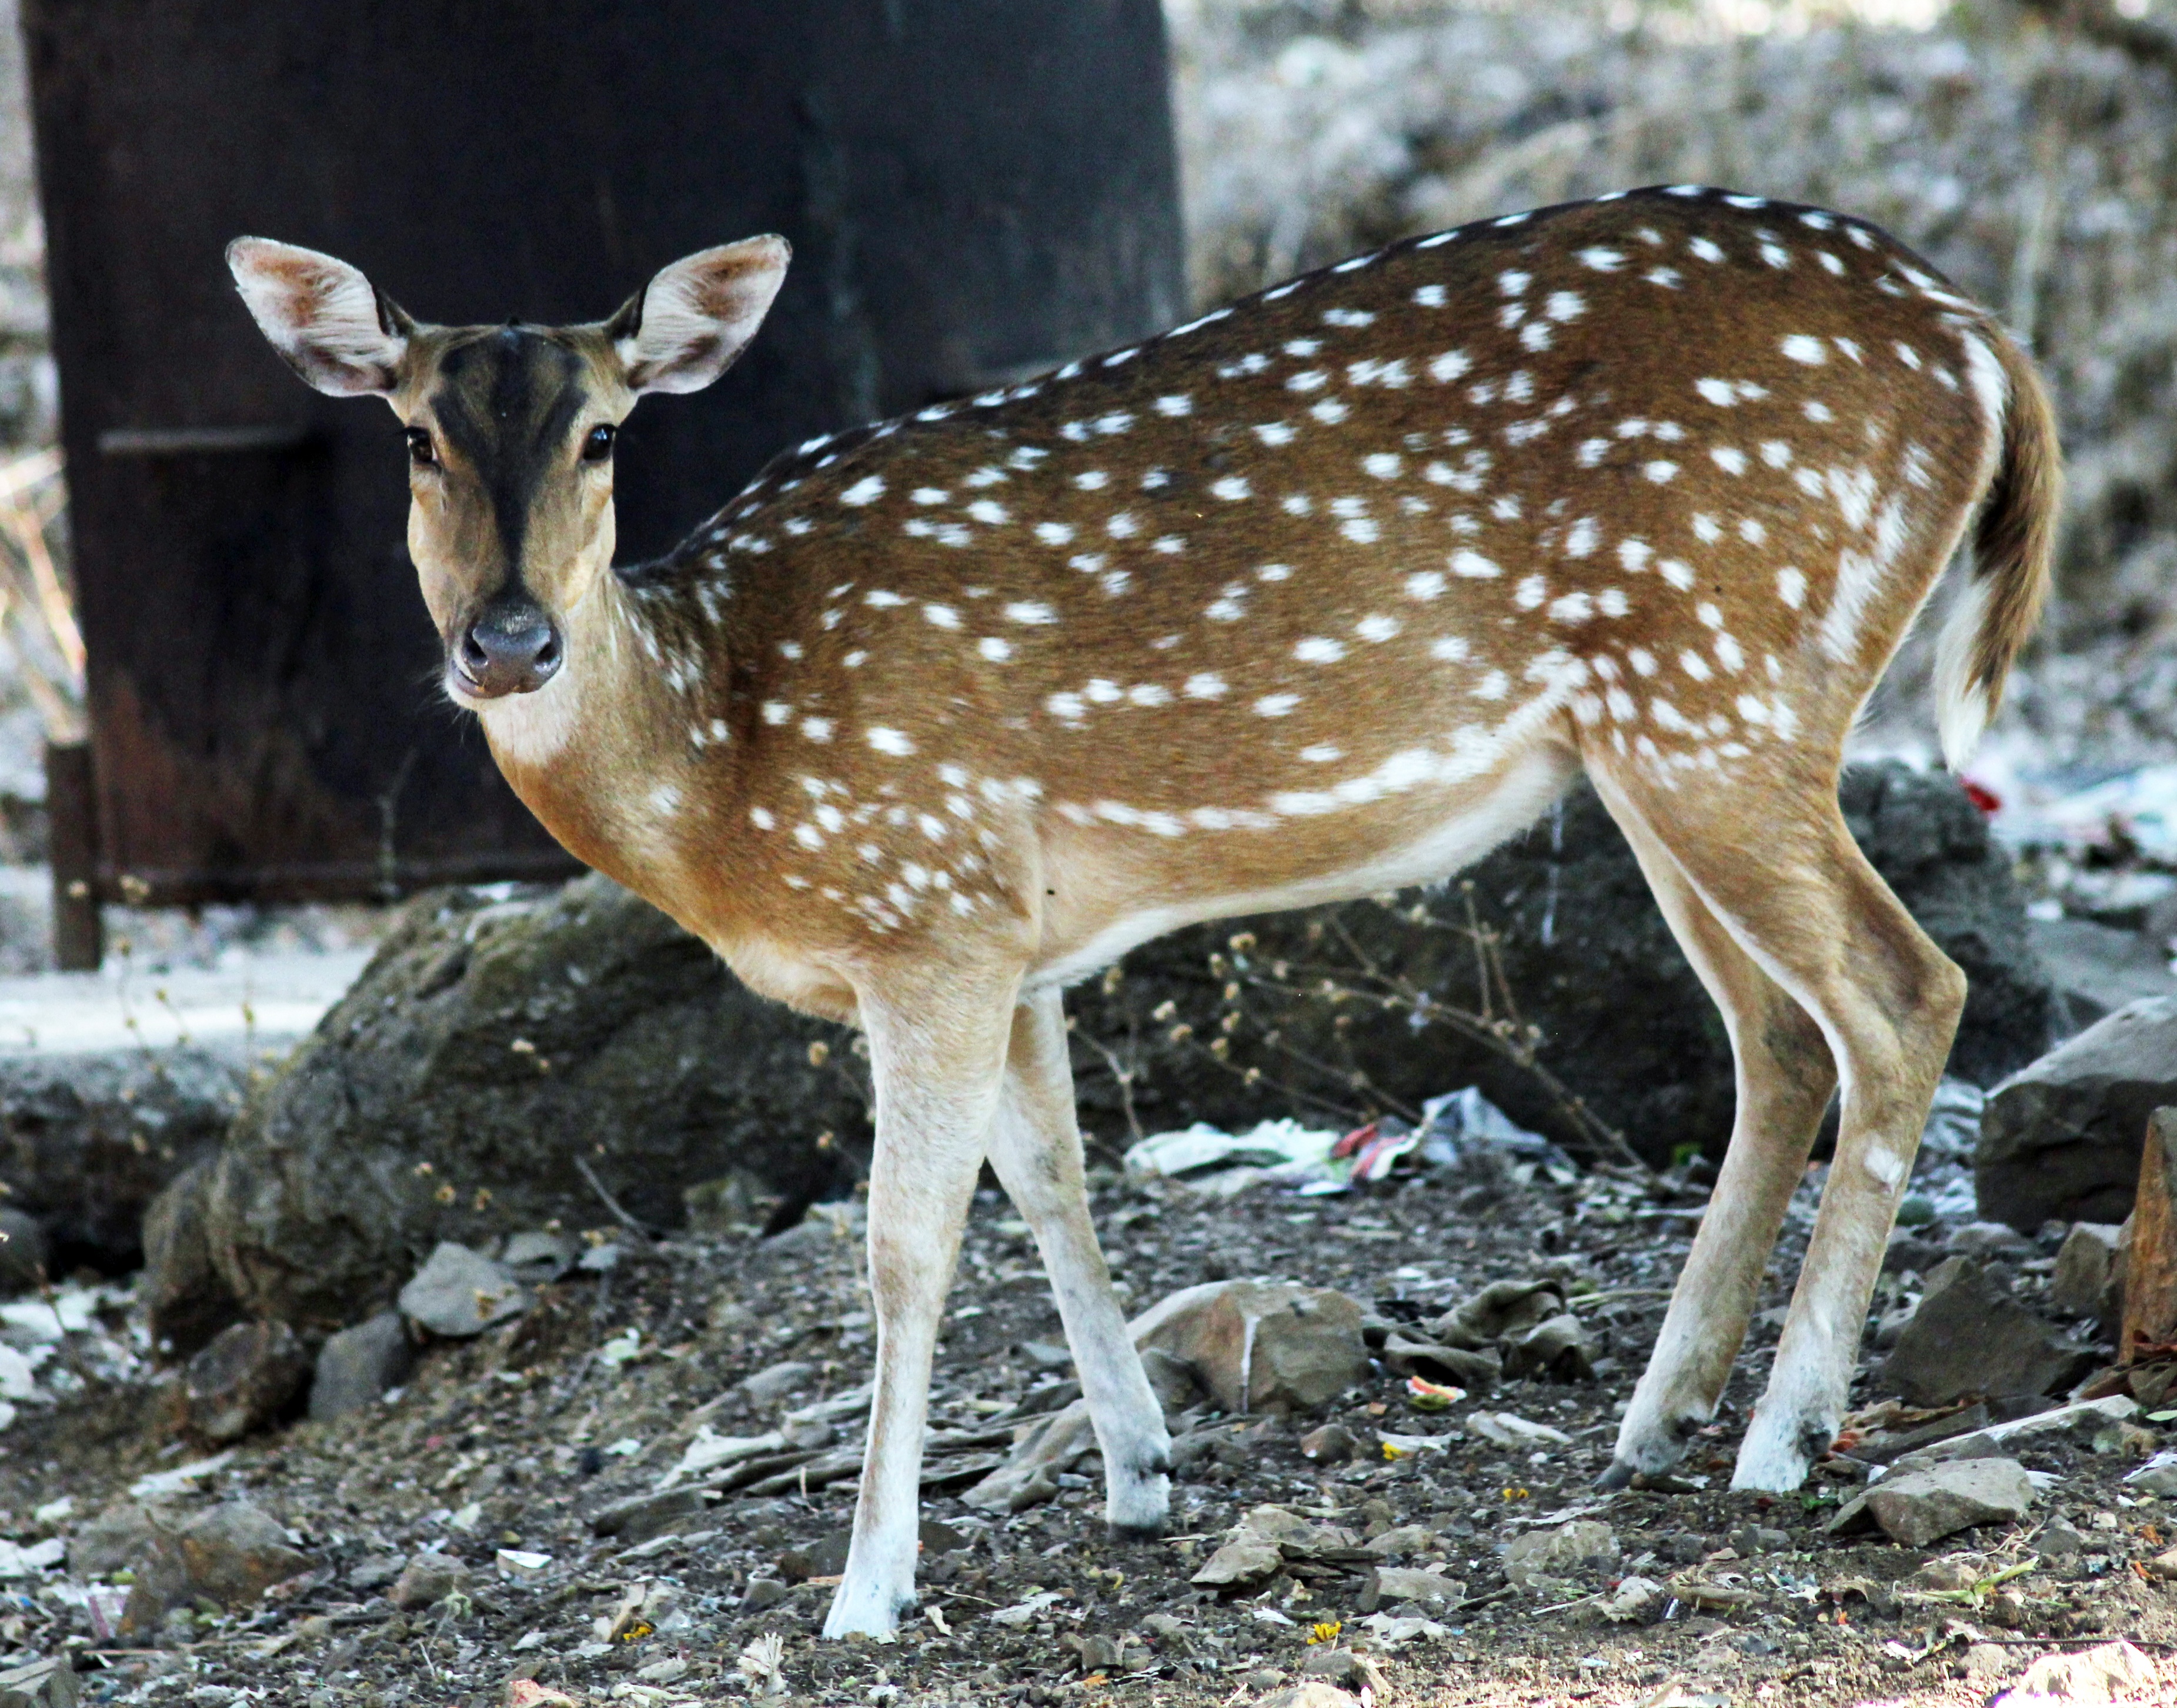
nature, animal, wildlife, wild, deer, zoo, mammal, fauna, vertebrate, dots, white tailed deer, musk deer